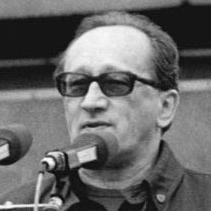
Age: 59